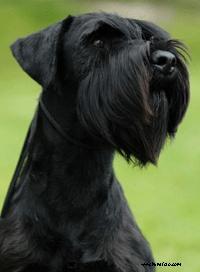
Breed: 220-n000053-standard_schnauzer